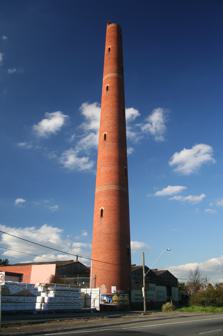
Building: Clifton Hill Shot Tower
Country: Australia
Year built: 1882
Shot tower in Melbourne, Victoria, Australia Clifton Hill Shot Tower General information Address 94 Alexandra Parade, Clifton Hill Coordinates 37°47′39″S 144°59′26″E / 37.79417°S 144.99056°E / -37.79417; 144.99056 Completed 1882 Height 78 metres (256 ft) The Clifton Hill Shot Tower is a 78-metre (256 ft) cylindrical shot tower located in Clifton Hill , a suburb of Melbourne , Australia . The Clifton Hill Shot Tower held the title of Australia's tallest structure from its construction until 1930. Recognised by Guinness World Records , the landmark is acclaimed as the world's tallest shot tower. The shot tower is on the Victorian Heritage Register . History Clifton Hill Shot Tower was built beside Alexandra Parade (Then called Reilly Street) with its associated factory for Richard Hodgson in 1882 to manufacture lead shot and resembles a chimney. Lead shot production required a tall structure where molten lead could be dropped from the top, forming spherical droplets that would solidify during their descent and cool in water tanks at the bottom. The tower was operated by the Coops family, who also managed Coops Shot Tower , now located within the Melbourne Central Shopping Centre . The tower continued to produce lead shot until the early 1960s when advancements in manufacturing processes and materials rendered the tower obsolete. However, instead of demolishing the historic structure, it was preserved and later converted into a tourist attraction and a symbol of Melbourne's industrial heritage. Urban legend states that infamous Melbourne biker and gangster, 'Chopper' Read buried a body at the bottom of the Shot Tower, although this remains unproven. Operation method During its operational years, the tower employed a gravity-based production method. Molten lead was poured into a cauldron at the top of the tower, and through a series of sieves and funnels, the lead droplets would fall freely and gradually solidify as they made their way down. By the time the lead droplets reached the bottom, they would have cooled and hardened into perfectly spherical shot pellets. Cultural significance Sir Neil Cossons , founder of the Ironbridge Gorge Museum Trust and former chairman of English Heritage , has verified the importance of the Clifton Hill Shot Tower. Cossons, recognised as the leading authority on industrial heritage in Britain, has provided extensive guidance on conservation and management both in the UK and internationally. In 2014, he played a key role in nominating Japanese industrial heritage sites from the period of 1850-1910, which exemplify the emergence of industrial Japan, to be inducted as World Heritage sites . On 1 May 2010, during his visit to Melbourne to explore various industrial sites, he personally inspected the Clifton Hill shot tower. For Cossons, the tower stood out as the highlight of the day, as he had extensively studied shot towers worldwide, believes that the Clifton Hill shot tower boasts a uniquely remarkable design characterised by its scale, architecture, and intricately patterned brickwork. The Clifton Hill Shot Tower was the tallest building in Australia from its completion in 1882 until 1930. It is one of only three remaining shot towers in Australia, with the others being the Taroona Shot Tower , Tasmania and Coop's Shot Tower located within the Melbourne Central Shopping Centre . Access The shot tower is easily visible from both Alexandra Parade and the northern end of Hoddle Street . See also List of tallest structures built before the 20th century References